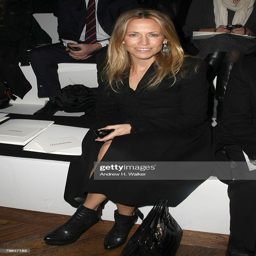
country artist attends the fall fashion show during fall .